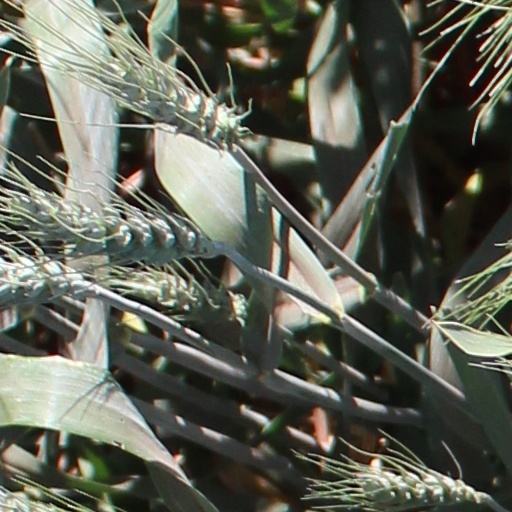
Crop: wheat